Adolf Hitler

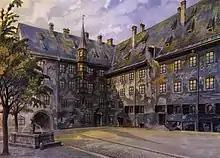
"The Alter Hof in Munich", a watercolour painting by Hitler in 1914

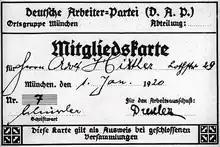
Hitler's German Workers' Party (DAP) membership card

In 1907, Hitler left Linz to live and study fine art in Vienna, financed by orphan's benefits and support from his mother. He applied for admission to the Academy of Fine Arts Vienna but was rejected twice. The director suggested Hitler should apply to the School of Architecture, but he lacked the necessary academic credentials because he had not finished secondary school.